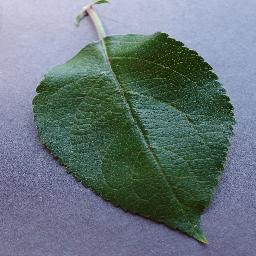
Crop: apple
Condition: healthy